SS Metallurg Anosov

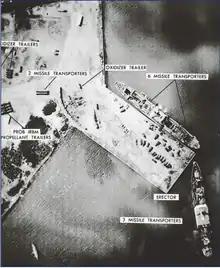
A Department of Defense photo shows Soviet missiles being loaded on the ship "Metallurg Anosov" at port in Mariel port

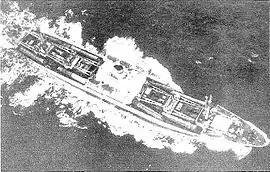
The "Metallurg Anosov", carrying eight missile transporters with canvas-covered missiles

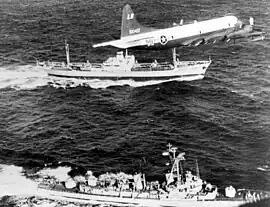
A U.S. Navy Lockheed P-3A-20-LO "Orion" (BuNo 150497) of Patrol Squadron VP-44 flies over the "Metallurg Anosov" and destroyer USS "Barry" (DD-933) during the Cuban Missile Crisis.

On 25 October, the Soviet government issued a statement of protest following the United States' blockade of Cuba as an illegal action under maritime law. Captains of Soviet vessels received an order to not obey commands from US ships forbidding them from entering Cuban waters.